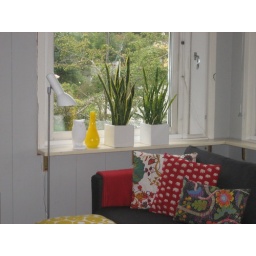
I often change the pillows around the house